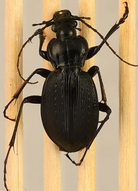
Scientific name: Carabus goryi
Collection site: Great Smoky Mountains National Park NEON (GRSM), plot GRSM_012